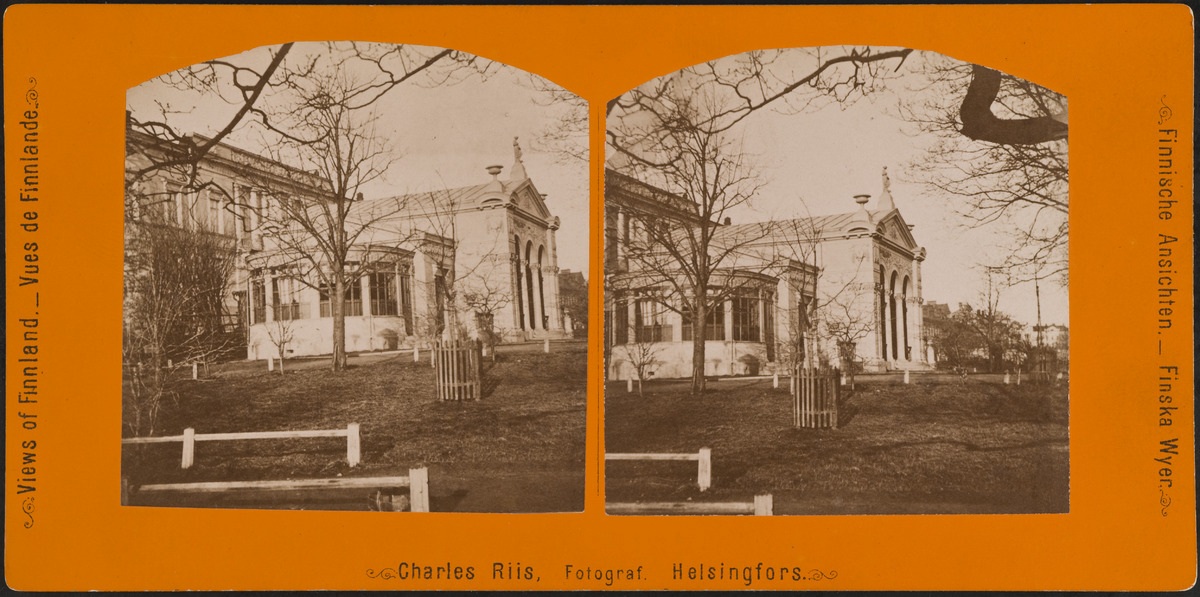
Ravintola Kappeli, Kappeliesplanadi
sisällön kuvaus: Ravintola Kappeli, Kappeliesplanadi. mustavalkoinen
Kuvaaja: Riis, Charles, valokuvaaja
Ajankohta: kuvausaika 1870 - 1892
Paikka: Suomi, Uusimaa, Helsinki, Kaartinkaupunki Helsinki, Kappeliesplanadi
Aiheet: ravintolat, puistot, osuustoiminta